Avro Vulcan XH558

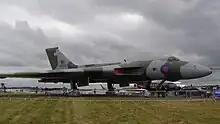
Farnborough Airshow 2008

In August 1973, XH558 was one of nine Vulcans converted to a SR2 Maritime Radar Reconnaissance configuration, for use by No. 27 Squadron. By 1979 it had been decided the Vulcan was redundant, with the first being sent for scrap in December 1980. The last operational bomber squadron disbanded on 27 December 1982. In 1982 XH558 was one of the six Vulcans converted to the K2 tanker variant, a stopgap measure to mitigate temporary shortages in the RAF tanker fleet due to some being life-expired in Falklands War operations, and newer replacement types not yet being ready. Sent to Woodford for conversion at the end of June, it passed back into service with 50 Squadron at Waddington on 12 October. The last Vulcans in service were the six tankers and a few other standard aircraft as trainers, all with 50 Squadron, which disbanded on 31 March 1984. XH558 was finally withdrawn from service on 17 September 1984.